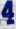
Number: 4